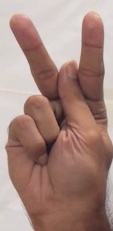
ASL sign: K